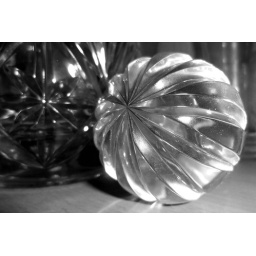
decanter stopper in the glass cabinet